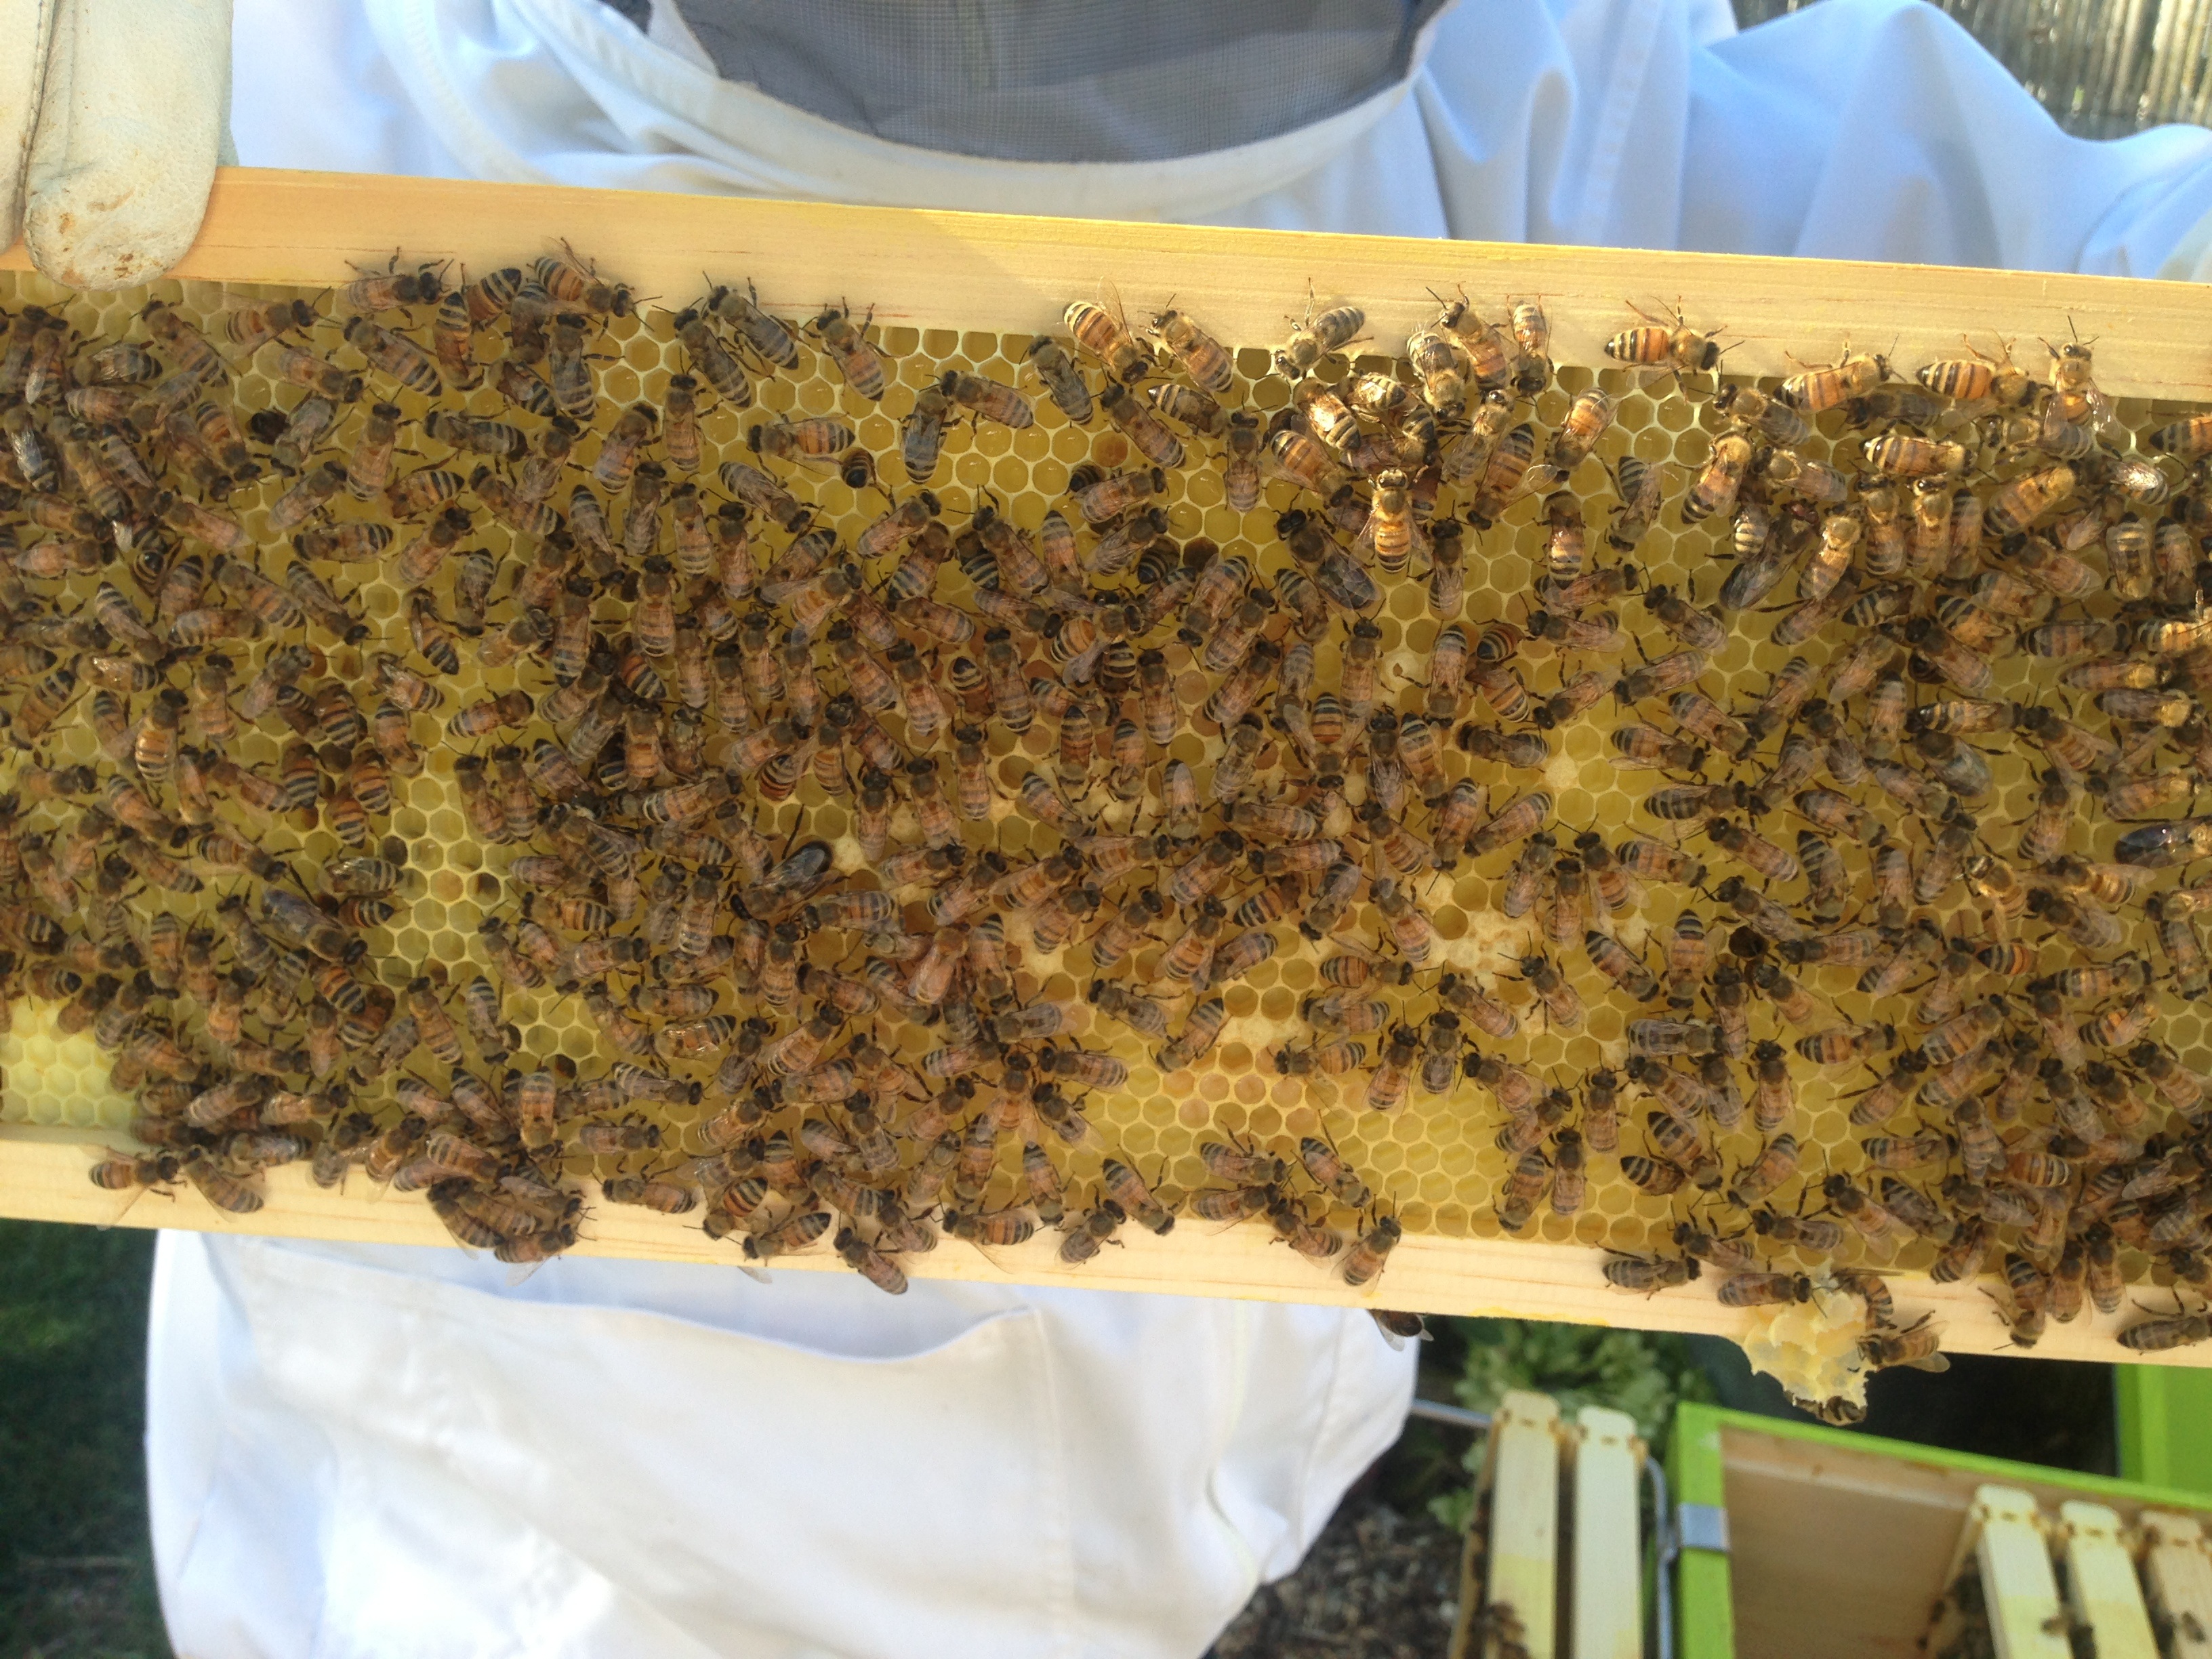
honey, pattern, insect, invertebrate, beekeeper, design, bee, bees, beehive, honey bee, pollinator, beekeeping, membrane winged insect